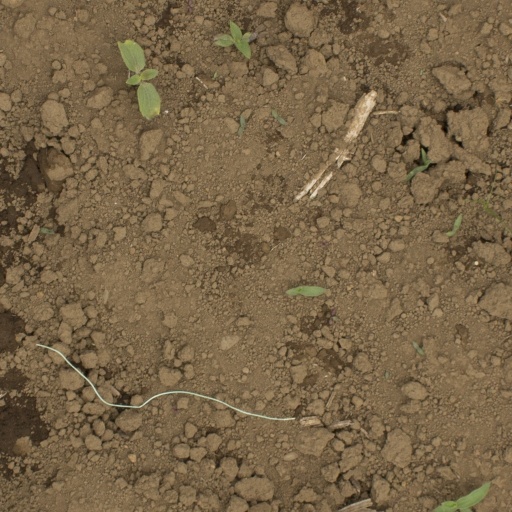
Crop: Jerusalem artichoke